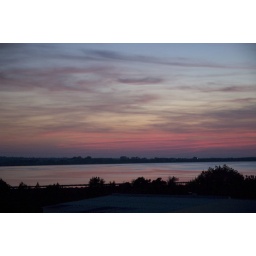
Last sunset in Formentera sig!!!Red sky over the red water.